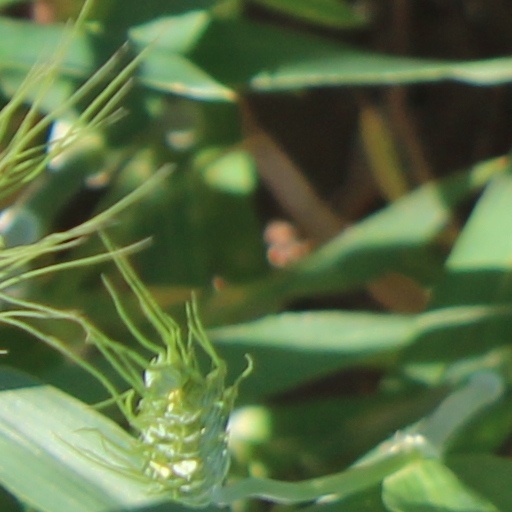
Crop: wheat